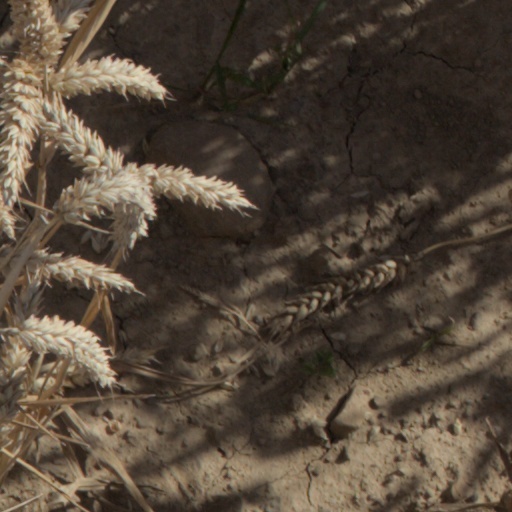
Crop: wheat